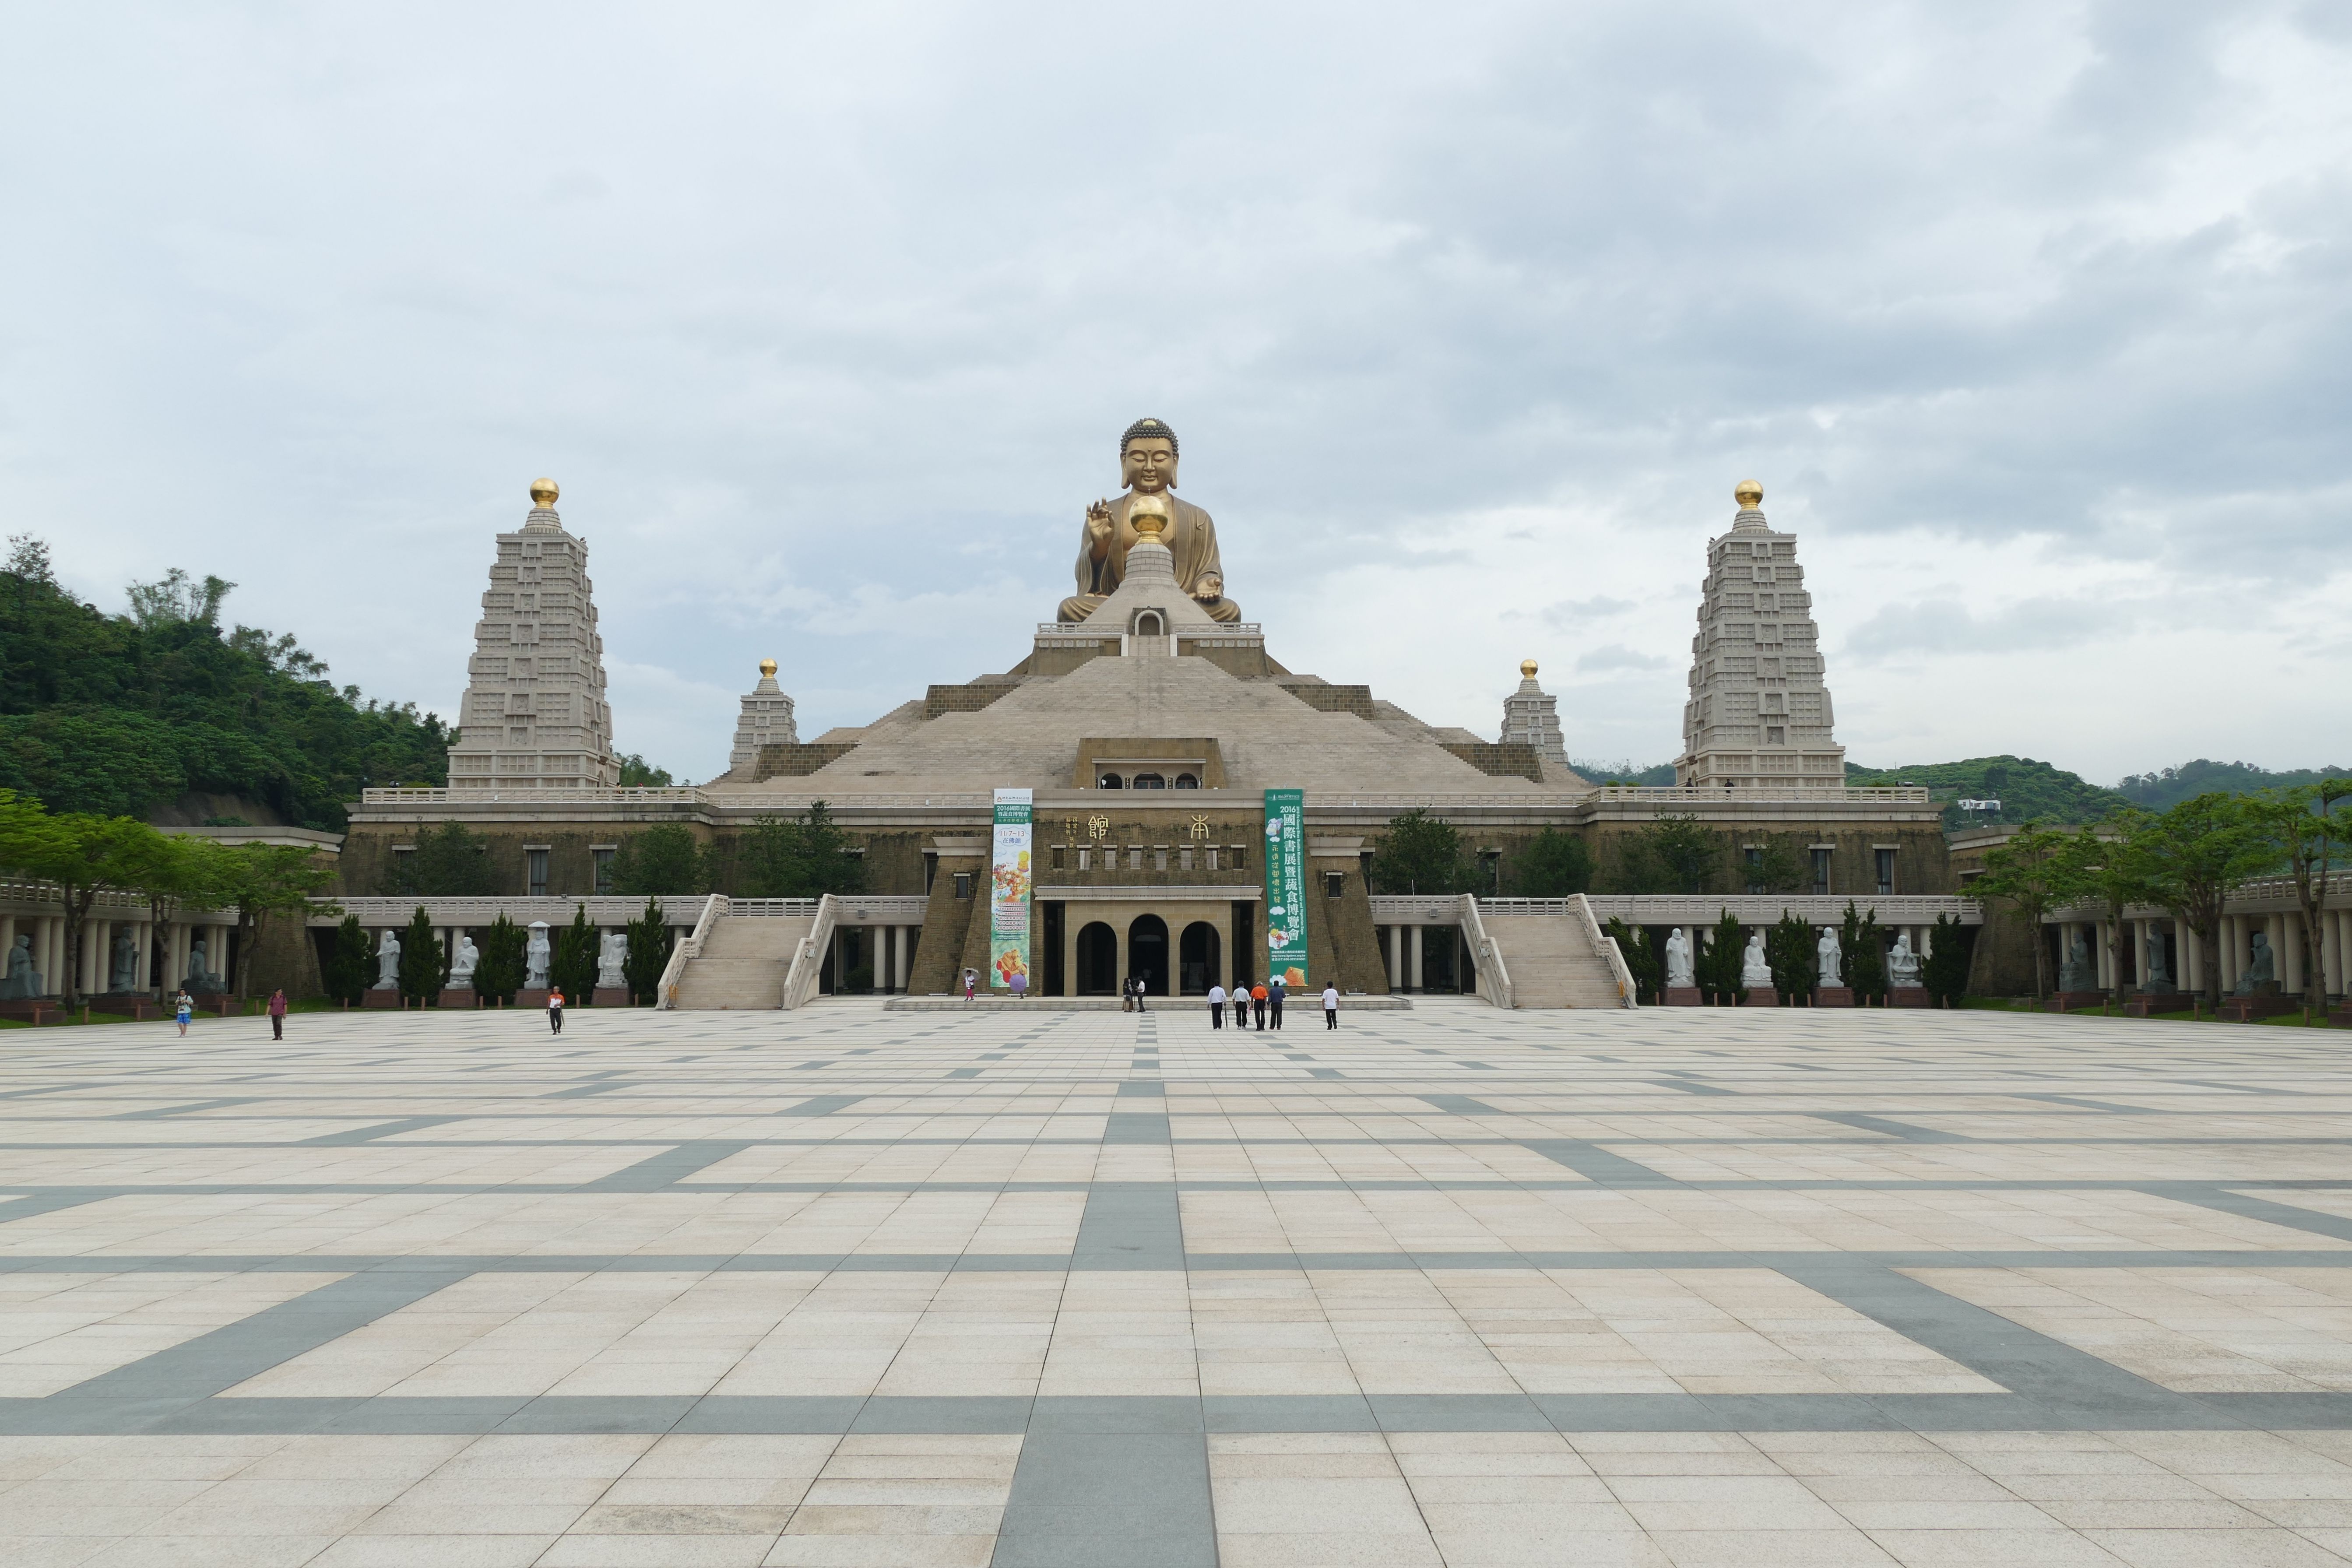
hand, building, palace, statue, golden, plaza, buddhist, buddhism, religion, asia, landmark, place of worship, spiritual, sculpture, meditation, temple, mosque, buddha, prayer, town square, taiwan, china, wat, kaohsiung, golden statue, fern stlich, hindu temple, historic site